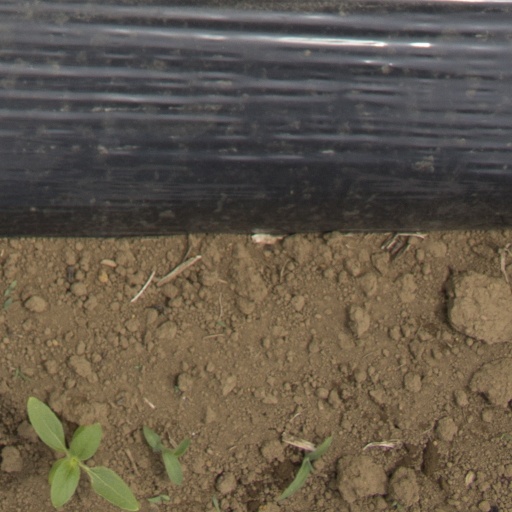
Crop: Jerusalem artichoke